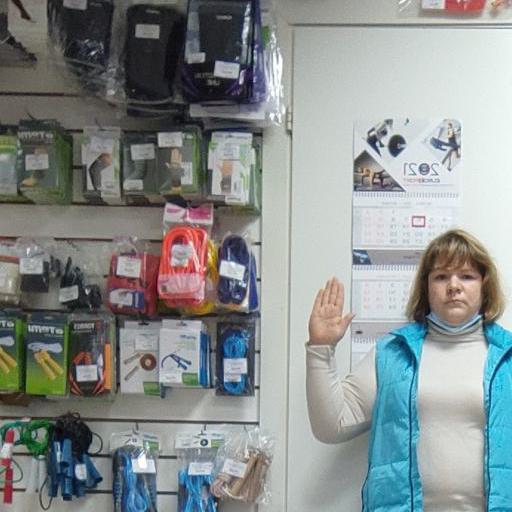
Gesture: stop